Bowland High

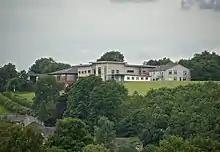
View of the school grounds (2015)

The building was opened as a secondary school in 1949. It was previously known as Grindleton Riversmead Secondary Modern School and then as Bowland County Secondary School.